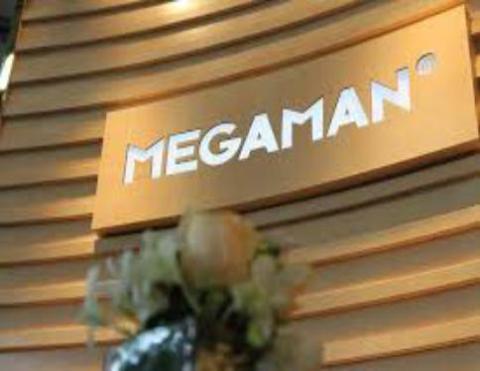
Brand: manjiamei
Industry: Necessities